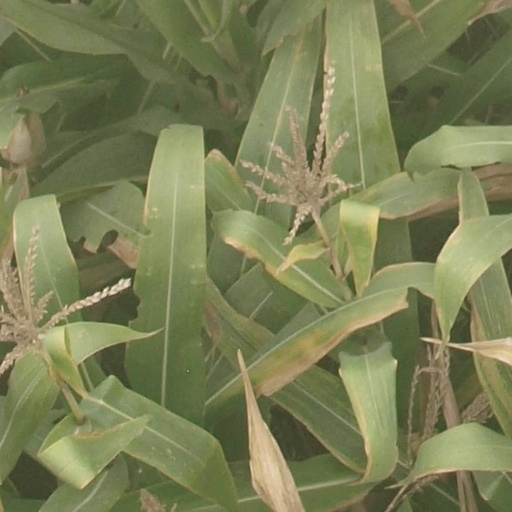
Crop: maize; corn